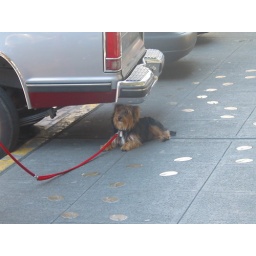
dog chilling under car